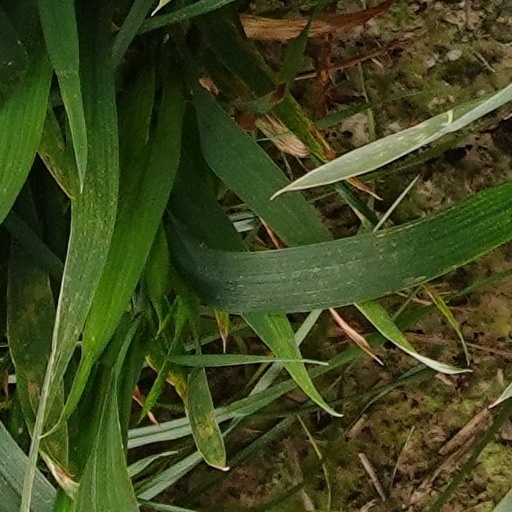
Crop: wheat